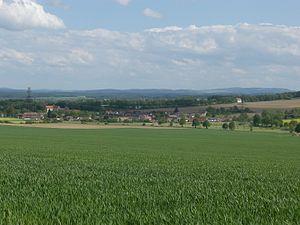
Rakovice est une commune du district de Písek, dans la région de Bohême-du-Sud, en République tchèque. Sa population s'élevait à 219 habitants en 2017.